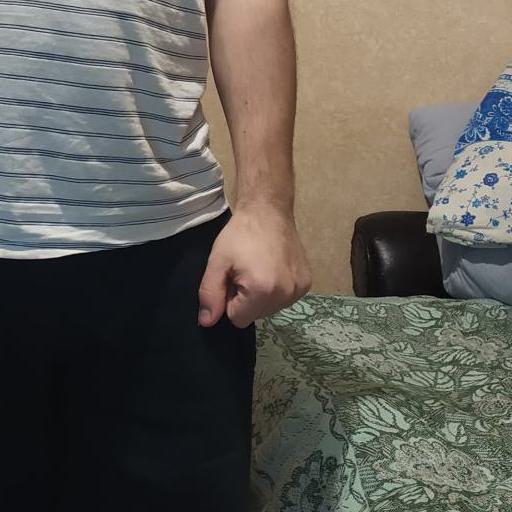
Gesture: no_gesture